Interior of São Paulo

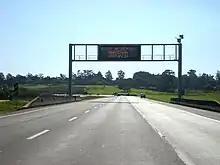
Bandeirantes Highway, considered the best road in Brazil by the National Transportation Confederation.

The road system in the state of São Paulo is the largest in Brazil, covering 34,650 km, which represents 17% of the country's total paved network. It is a huge interconnected system, divided into three levels, municipal (11 600 kilometers), state (22 000 kilometers) and federal (1 050 kilometers); more than 90% of São Paulo's population is within five kilometers of a paved road. The state has the largest number of duplicated roads in Latin America and, according to a survey conducted by the National Transportation Confederation, its road system is the best in Brazil, with 59.4% of its roads classified in the "excellent" category. The survey also pointed out that of the 10 best Brazilian highways, nine are from São Paulo.